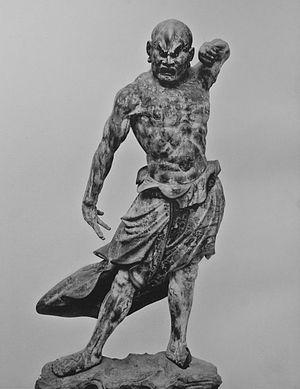
Jōkei, également nommé Jōkei I ou dai busshi Jōkei était un sculpteur bouddhique membre de l’école Kei, actif à la fin du XIIᵉ siècle et au début du XIIIᵉ siècle. Ses statues de deux Niō et de Yuima au Kōfuku-ji sont classés trésor national du Japon.